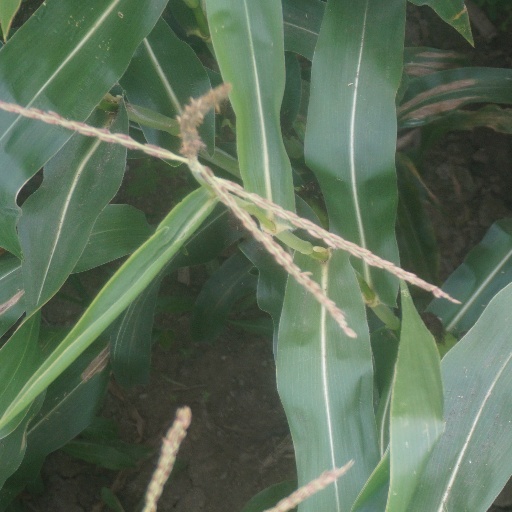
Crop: maize; corn